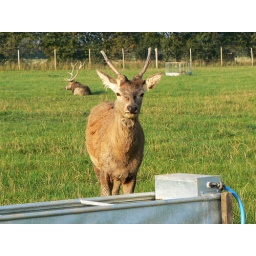
near Skegness, a breeding programme for Scotland it said on the sign in the field